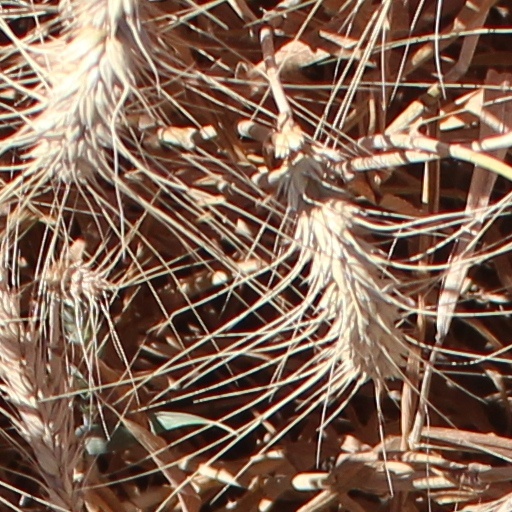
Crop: wheat